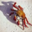
Label: cra